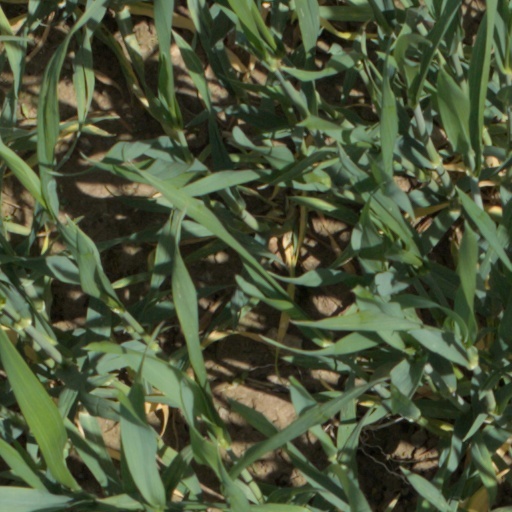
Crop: wheat